Thai Veedu (TV series)

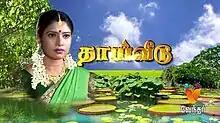

Thai Veedu is a 2017-2018 Tamil-language family drama starring Sanghavi, Vishwa, Karna and J. Lalitha. It started aired on Vendhar TV from 23 October 2017 to 27 April 2018 on every Monday to Friday for 134 Episodes. The show is produced, Story and directed by Mangai Harirajan.